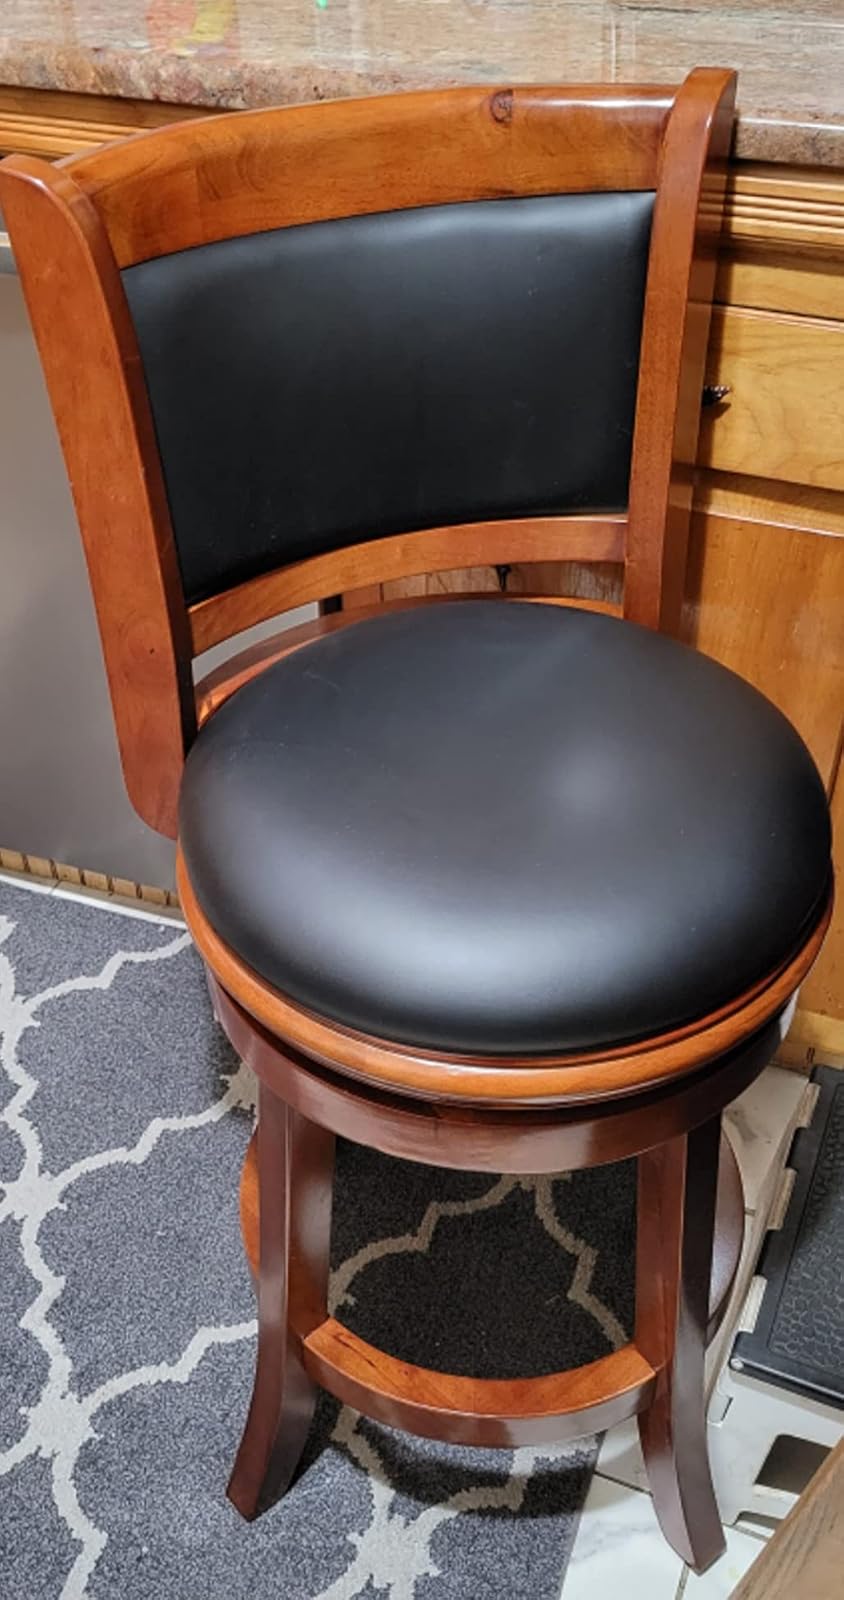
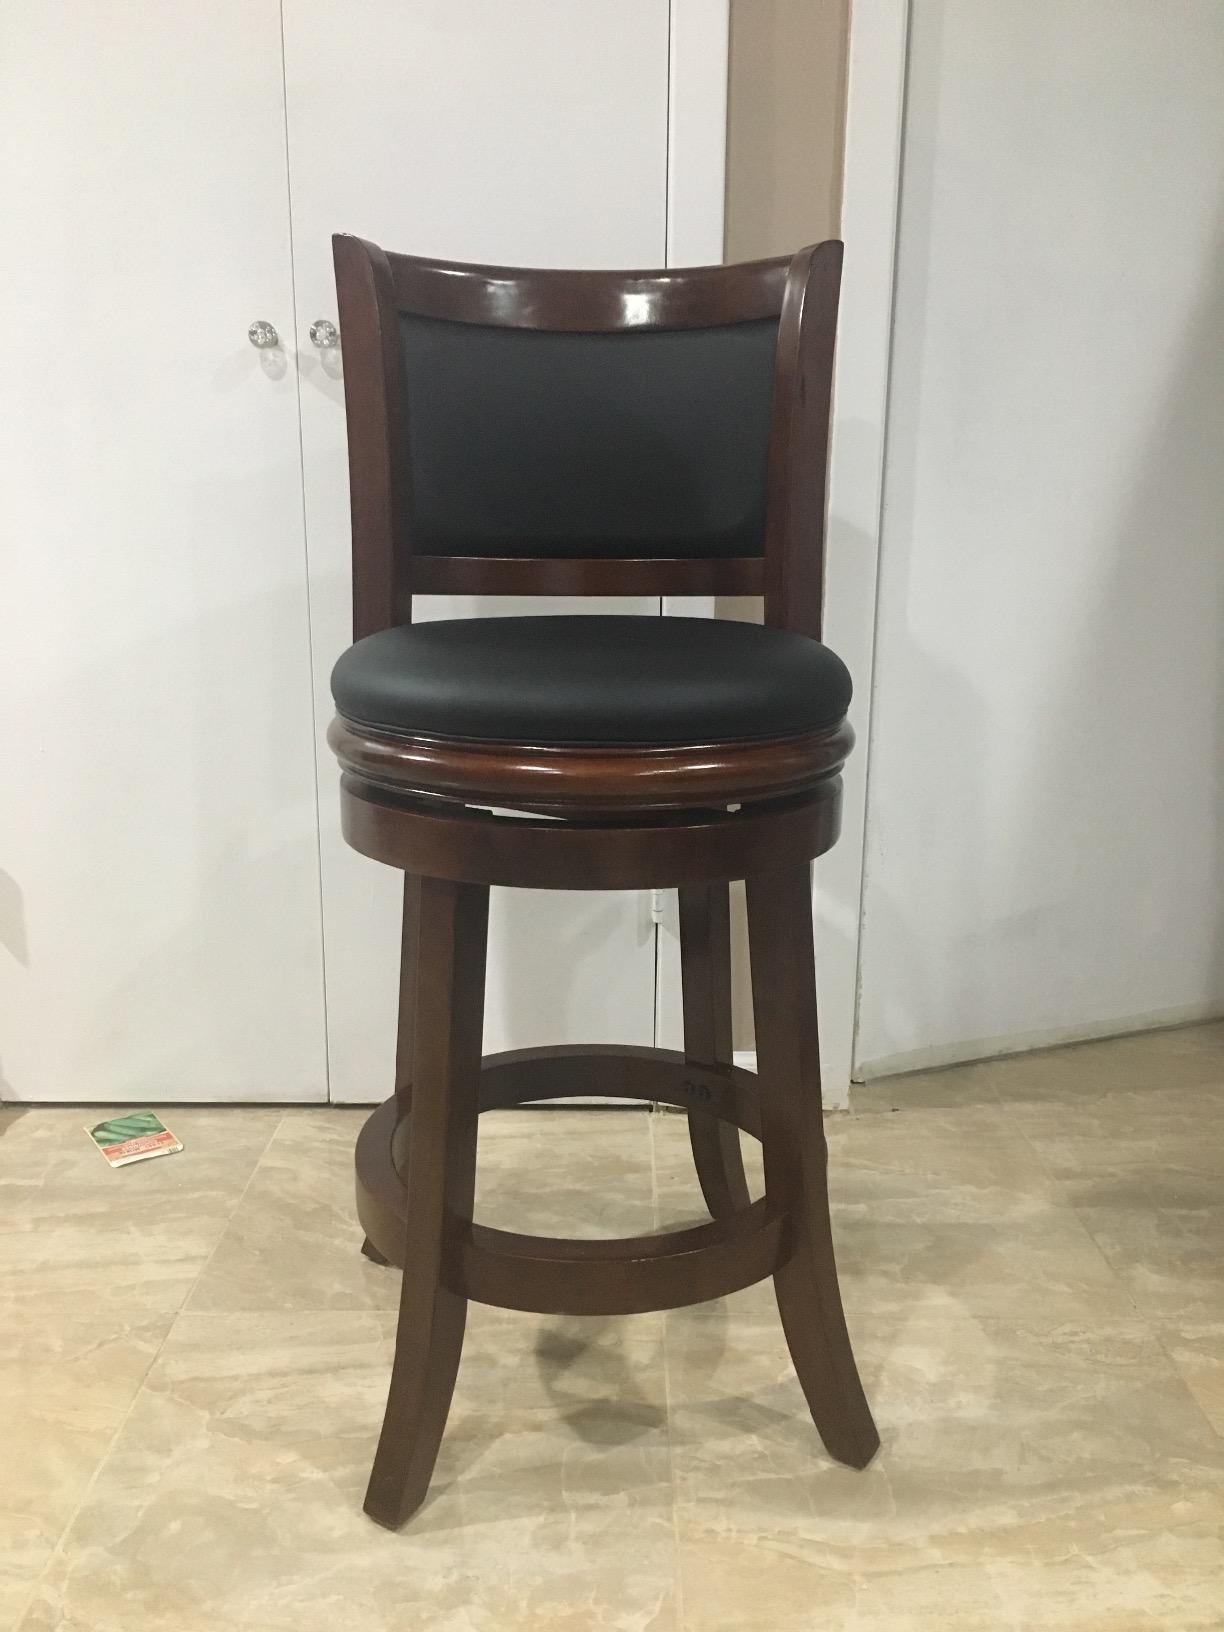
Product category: stool
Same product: yes